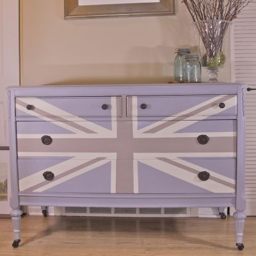
idea for a girls room in purple